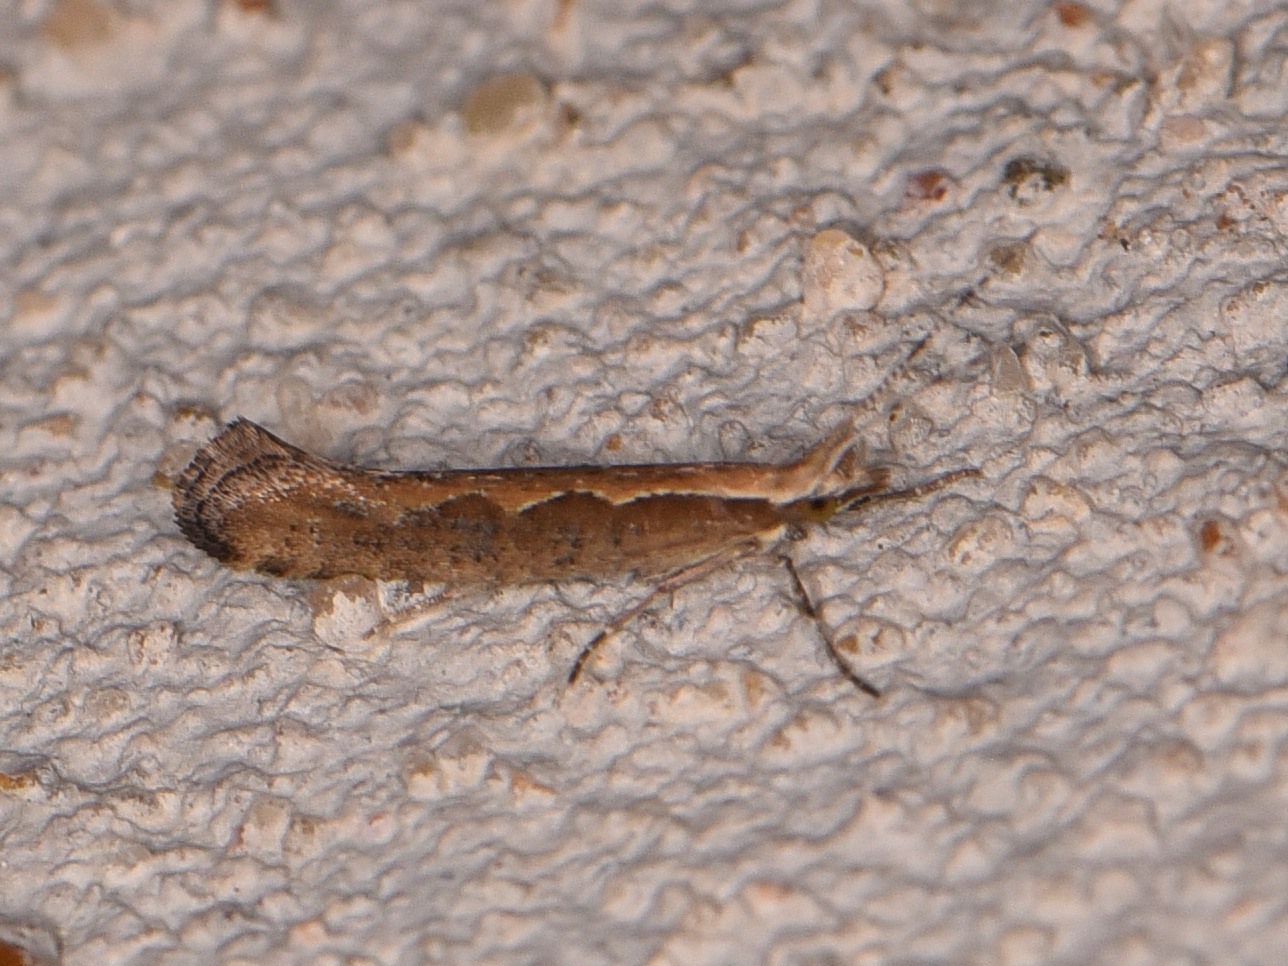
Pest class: diamondback_moth